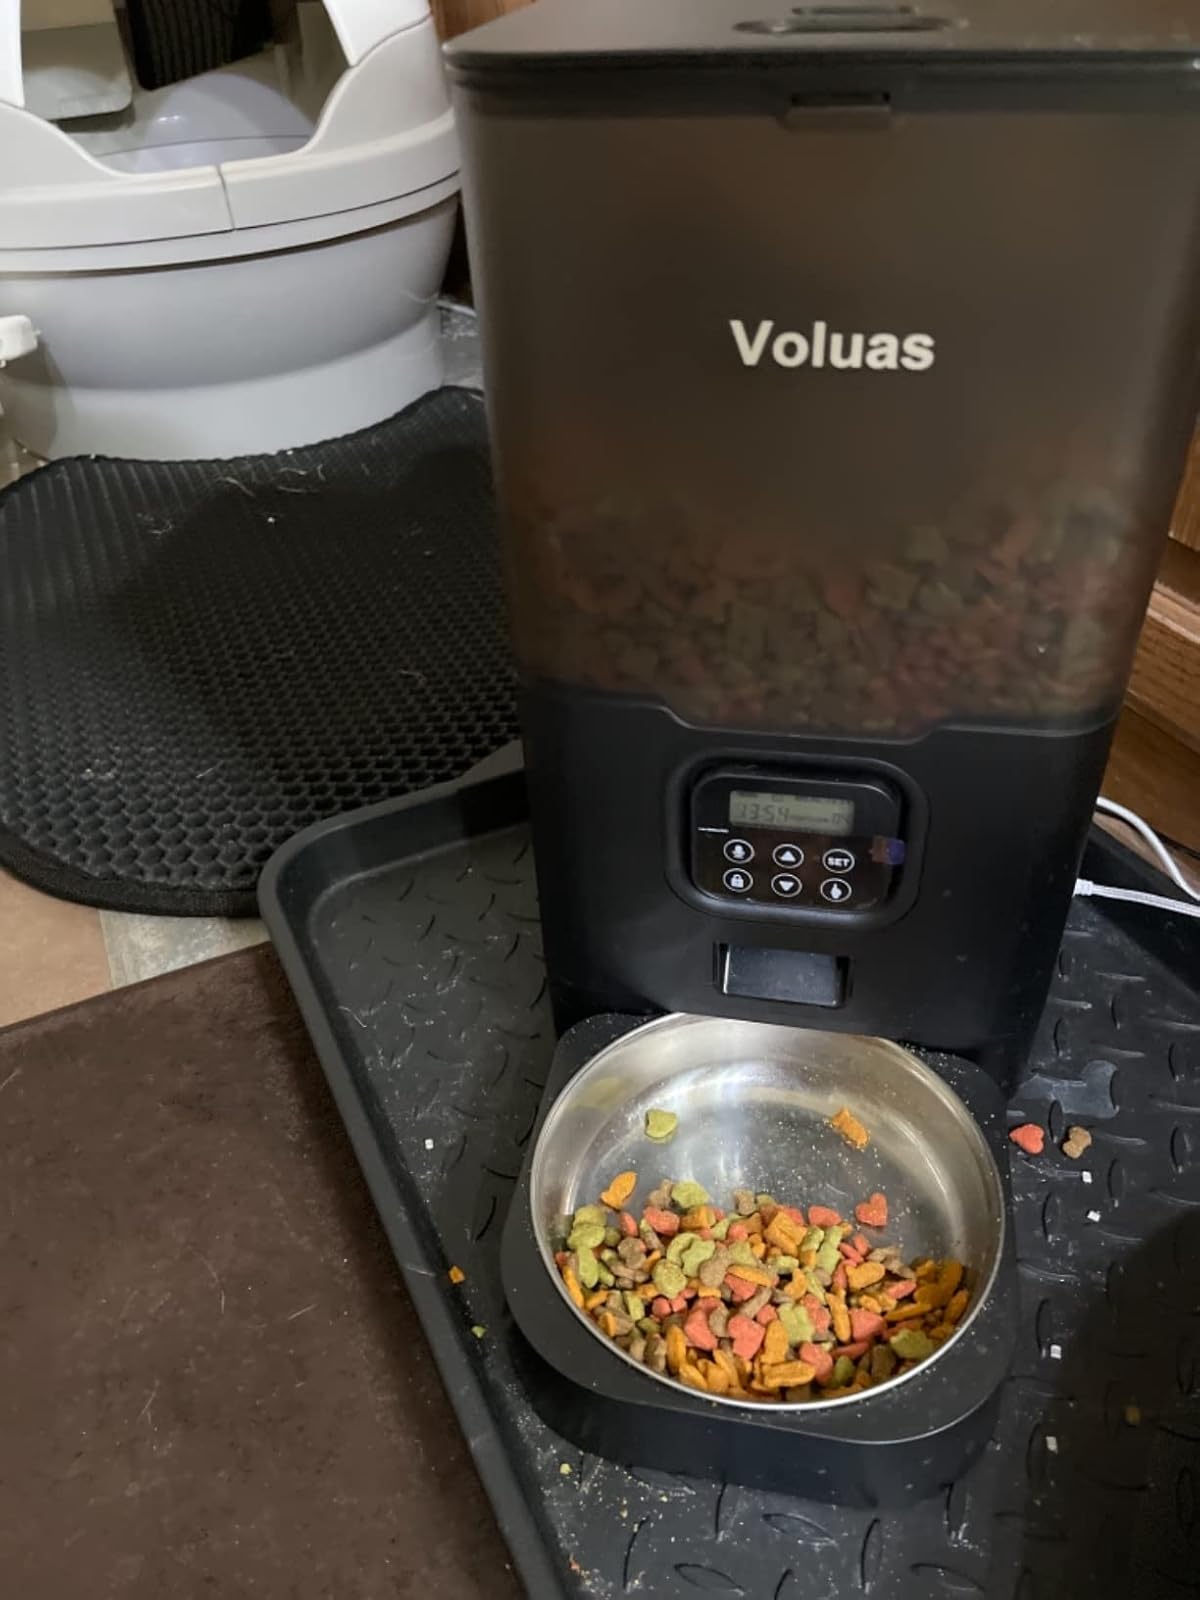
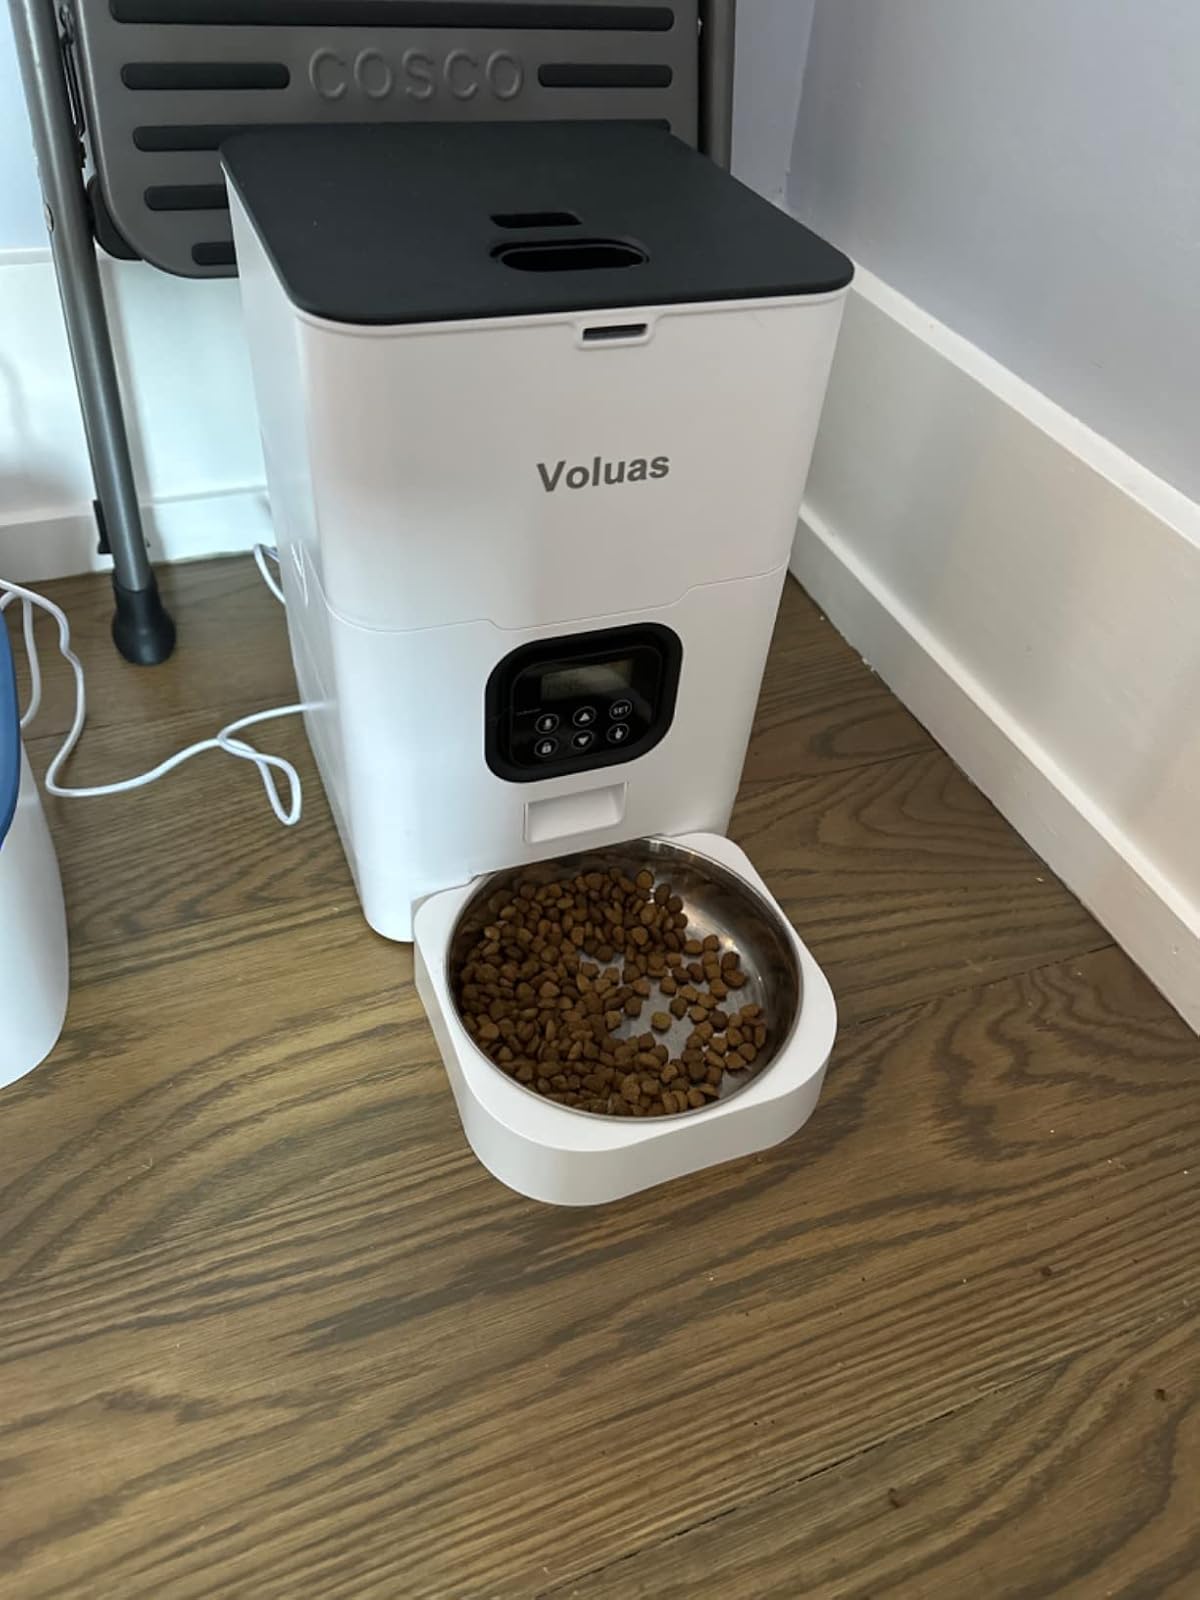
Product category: items_feeder
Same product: no